PowerPC 400

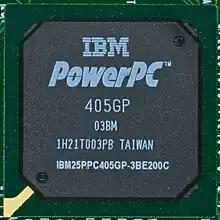
PowerPC 405GP in a Sun StorageTek SL8500

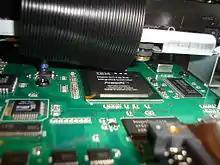
IBM STB04500 in a "Dilog DT 550". A set top box powered by a 252 MHz PowerPC 405 based SoC.

The PowerPC 405 was released in 1998 and was designed for price or performance sensitive low-end embedded system-on-a-chip (SoC) designs. It has a five-stage pipeline, separate 16 KB instruction and data L1 caches, a CoreConnect bus, an Auxiliary Processing Unit (APU) interface for expandability and supports clock rates exceeding 400 MHz. The 405 core adheres to the Power ISA v.2.03 using the Book III-E specification. Both AMCC and IBM are developing and marketing processors using 405 cores. IBM and Synopsys also offers a fully synthesizable core. IBM has announced plans to make the specifications of the PowerPC 405 core freely available to the academic and research community.